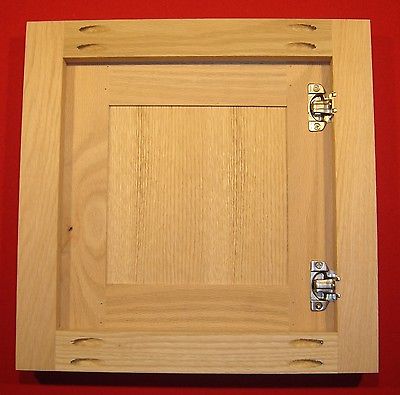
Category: cabinet